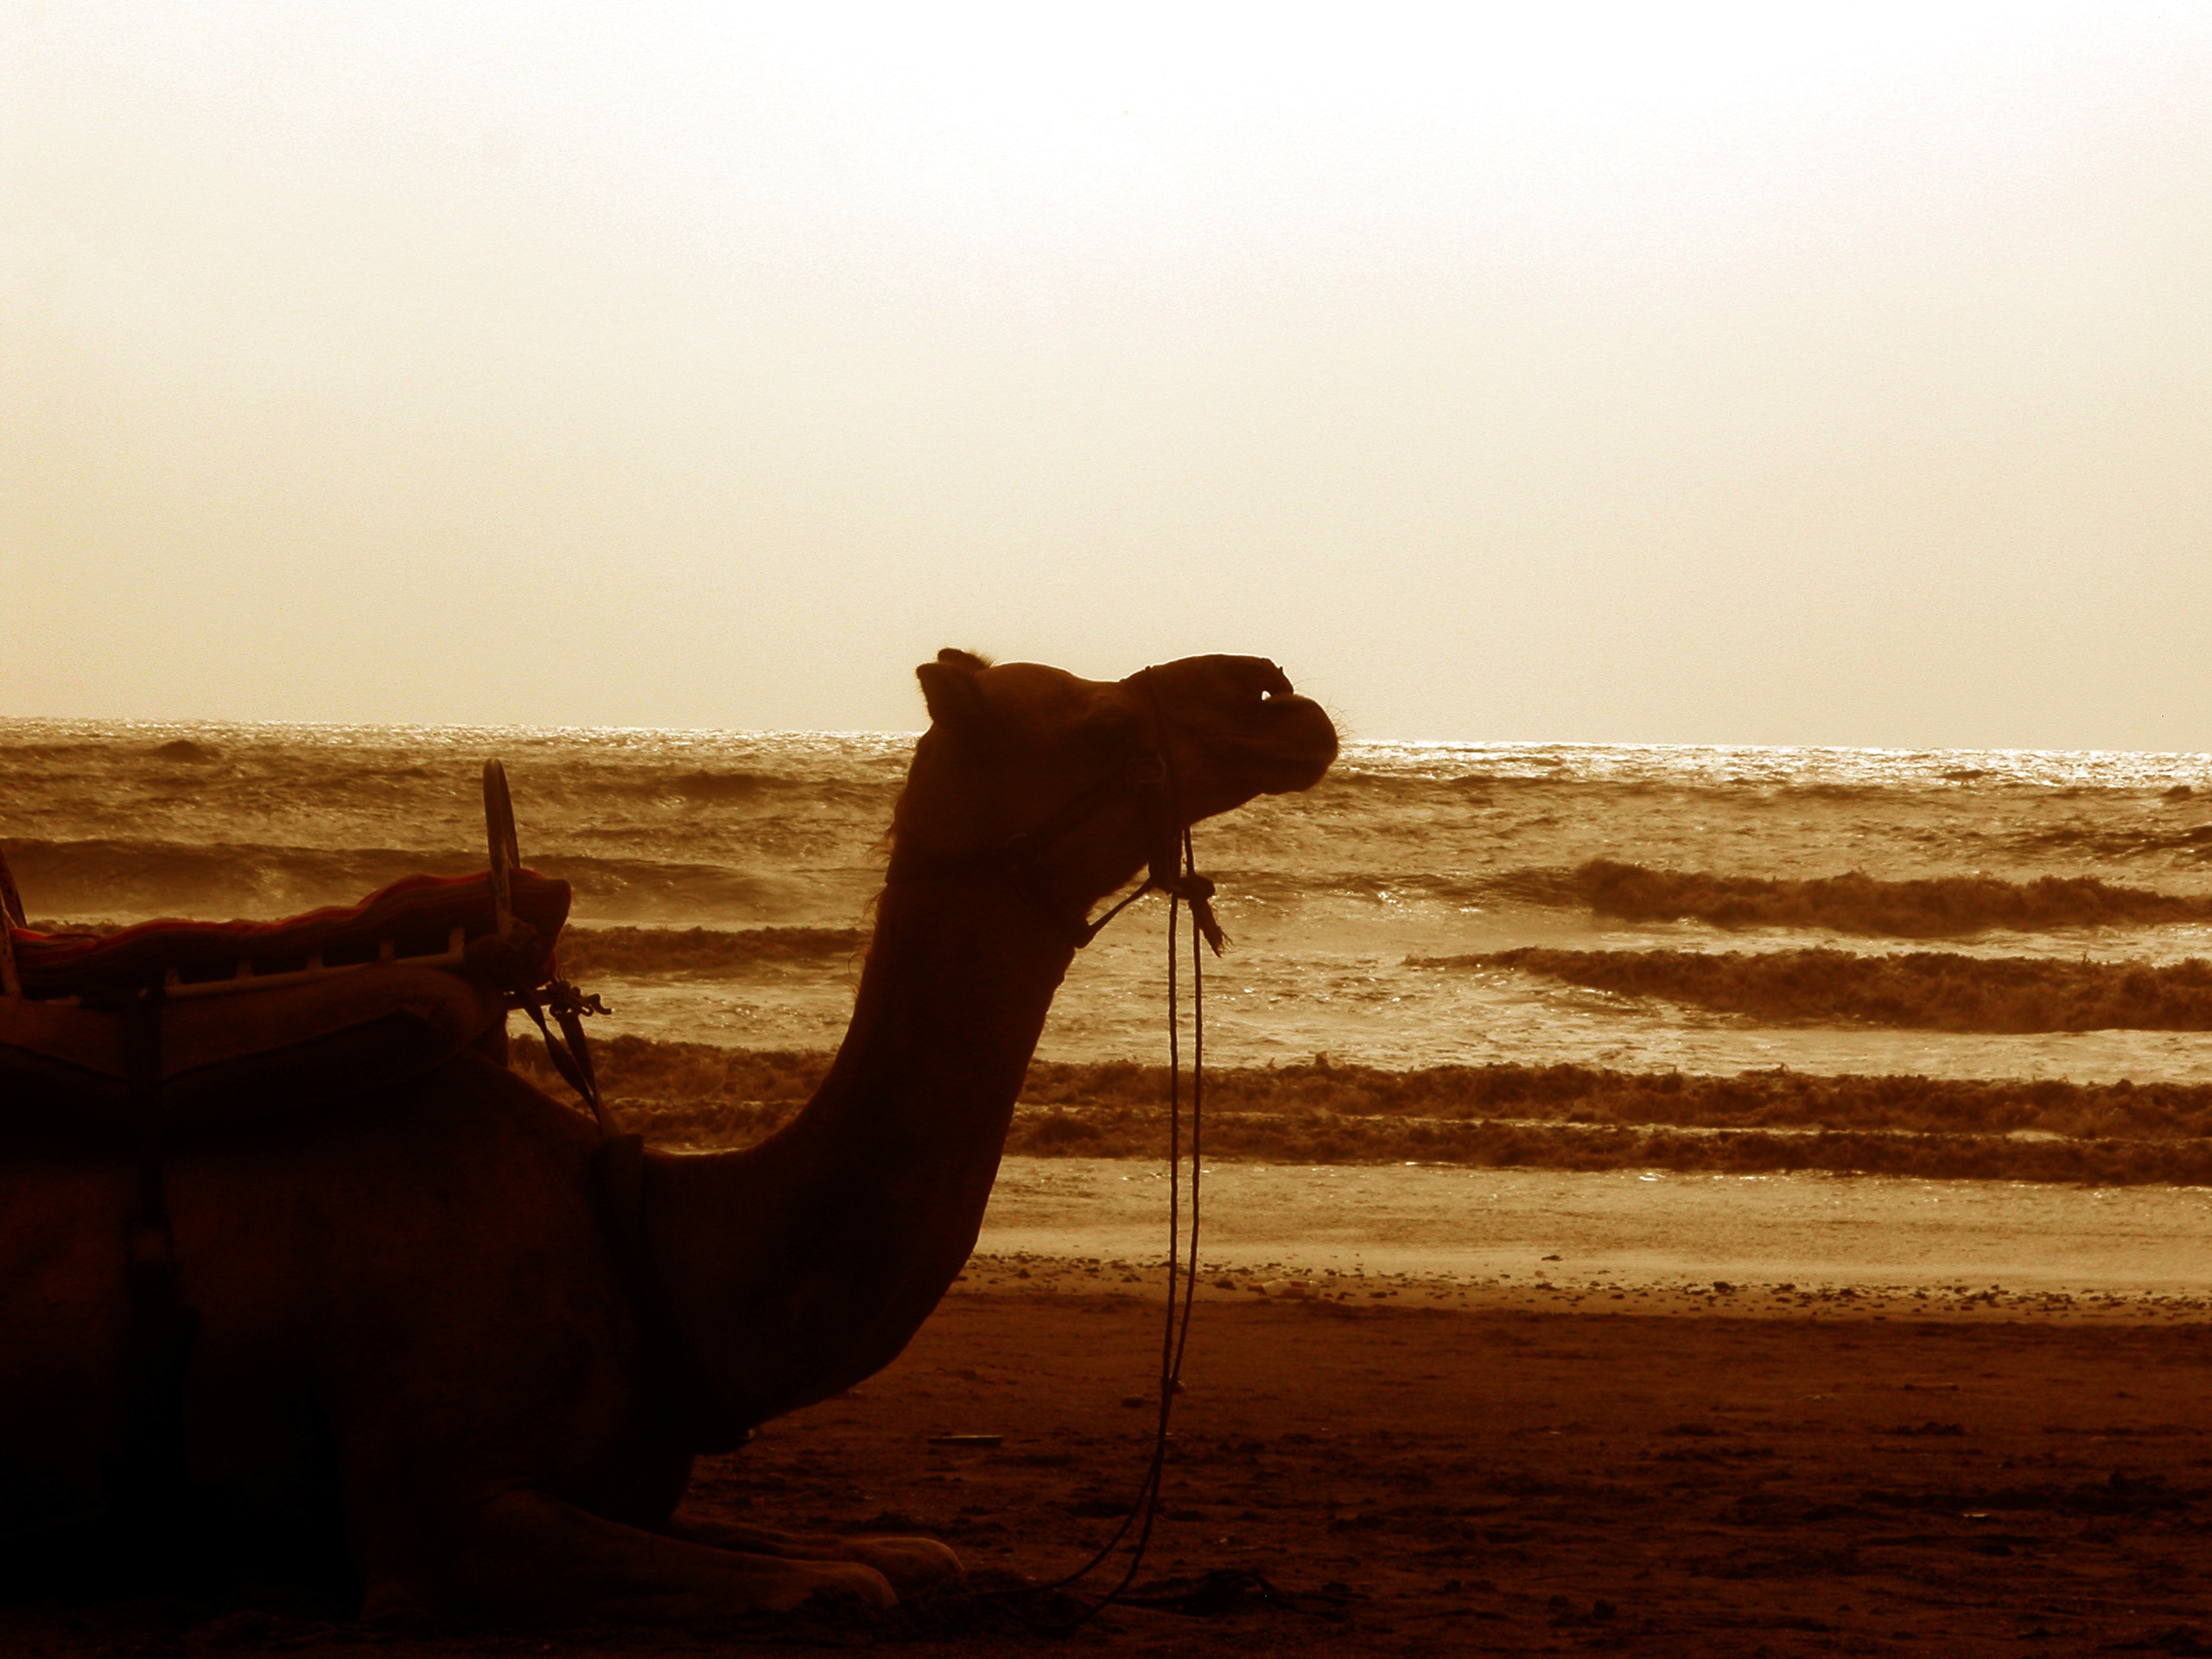
landscape, sea, sand, ocean, horizon, sunset, morning, desert, evening, camel, reflection, scenic, scenery, temple, sahara, natural environment, aeolian landform, camel like mammal, arabian camel